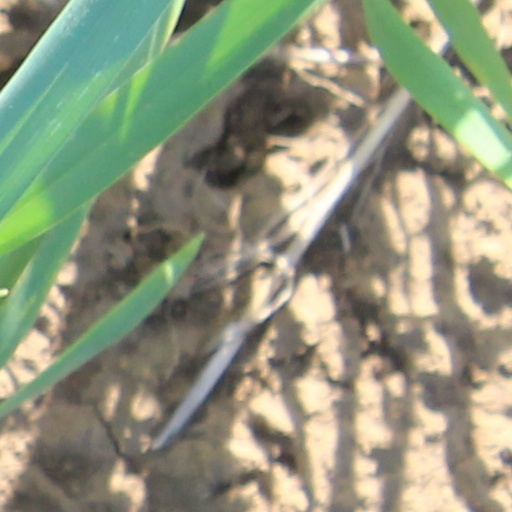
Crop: wheat